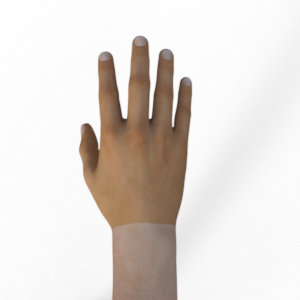
Label: paper